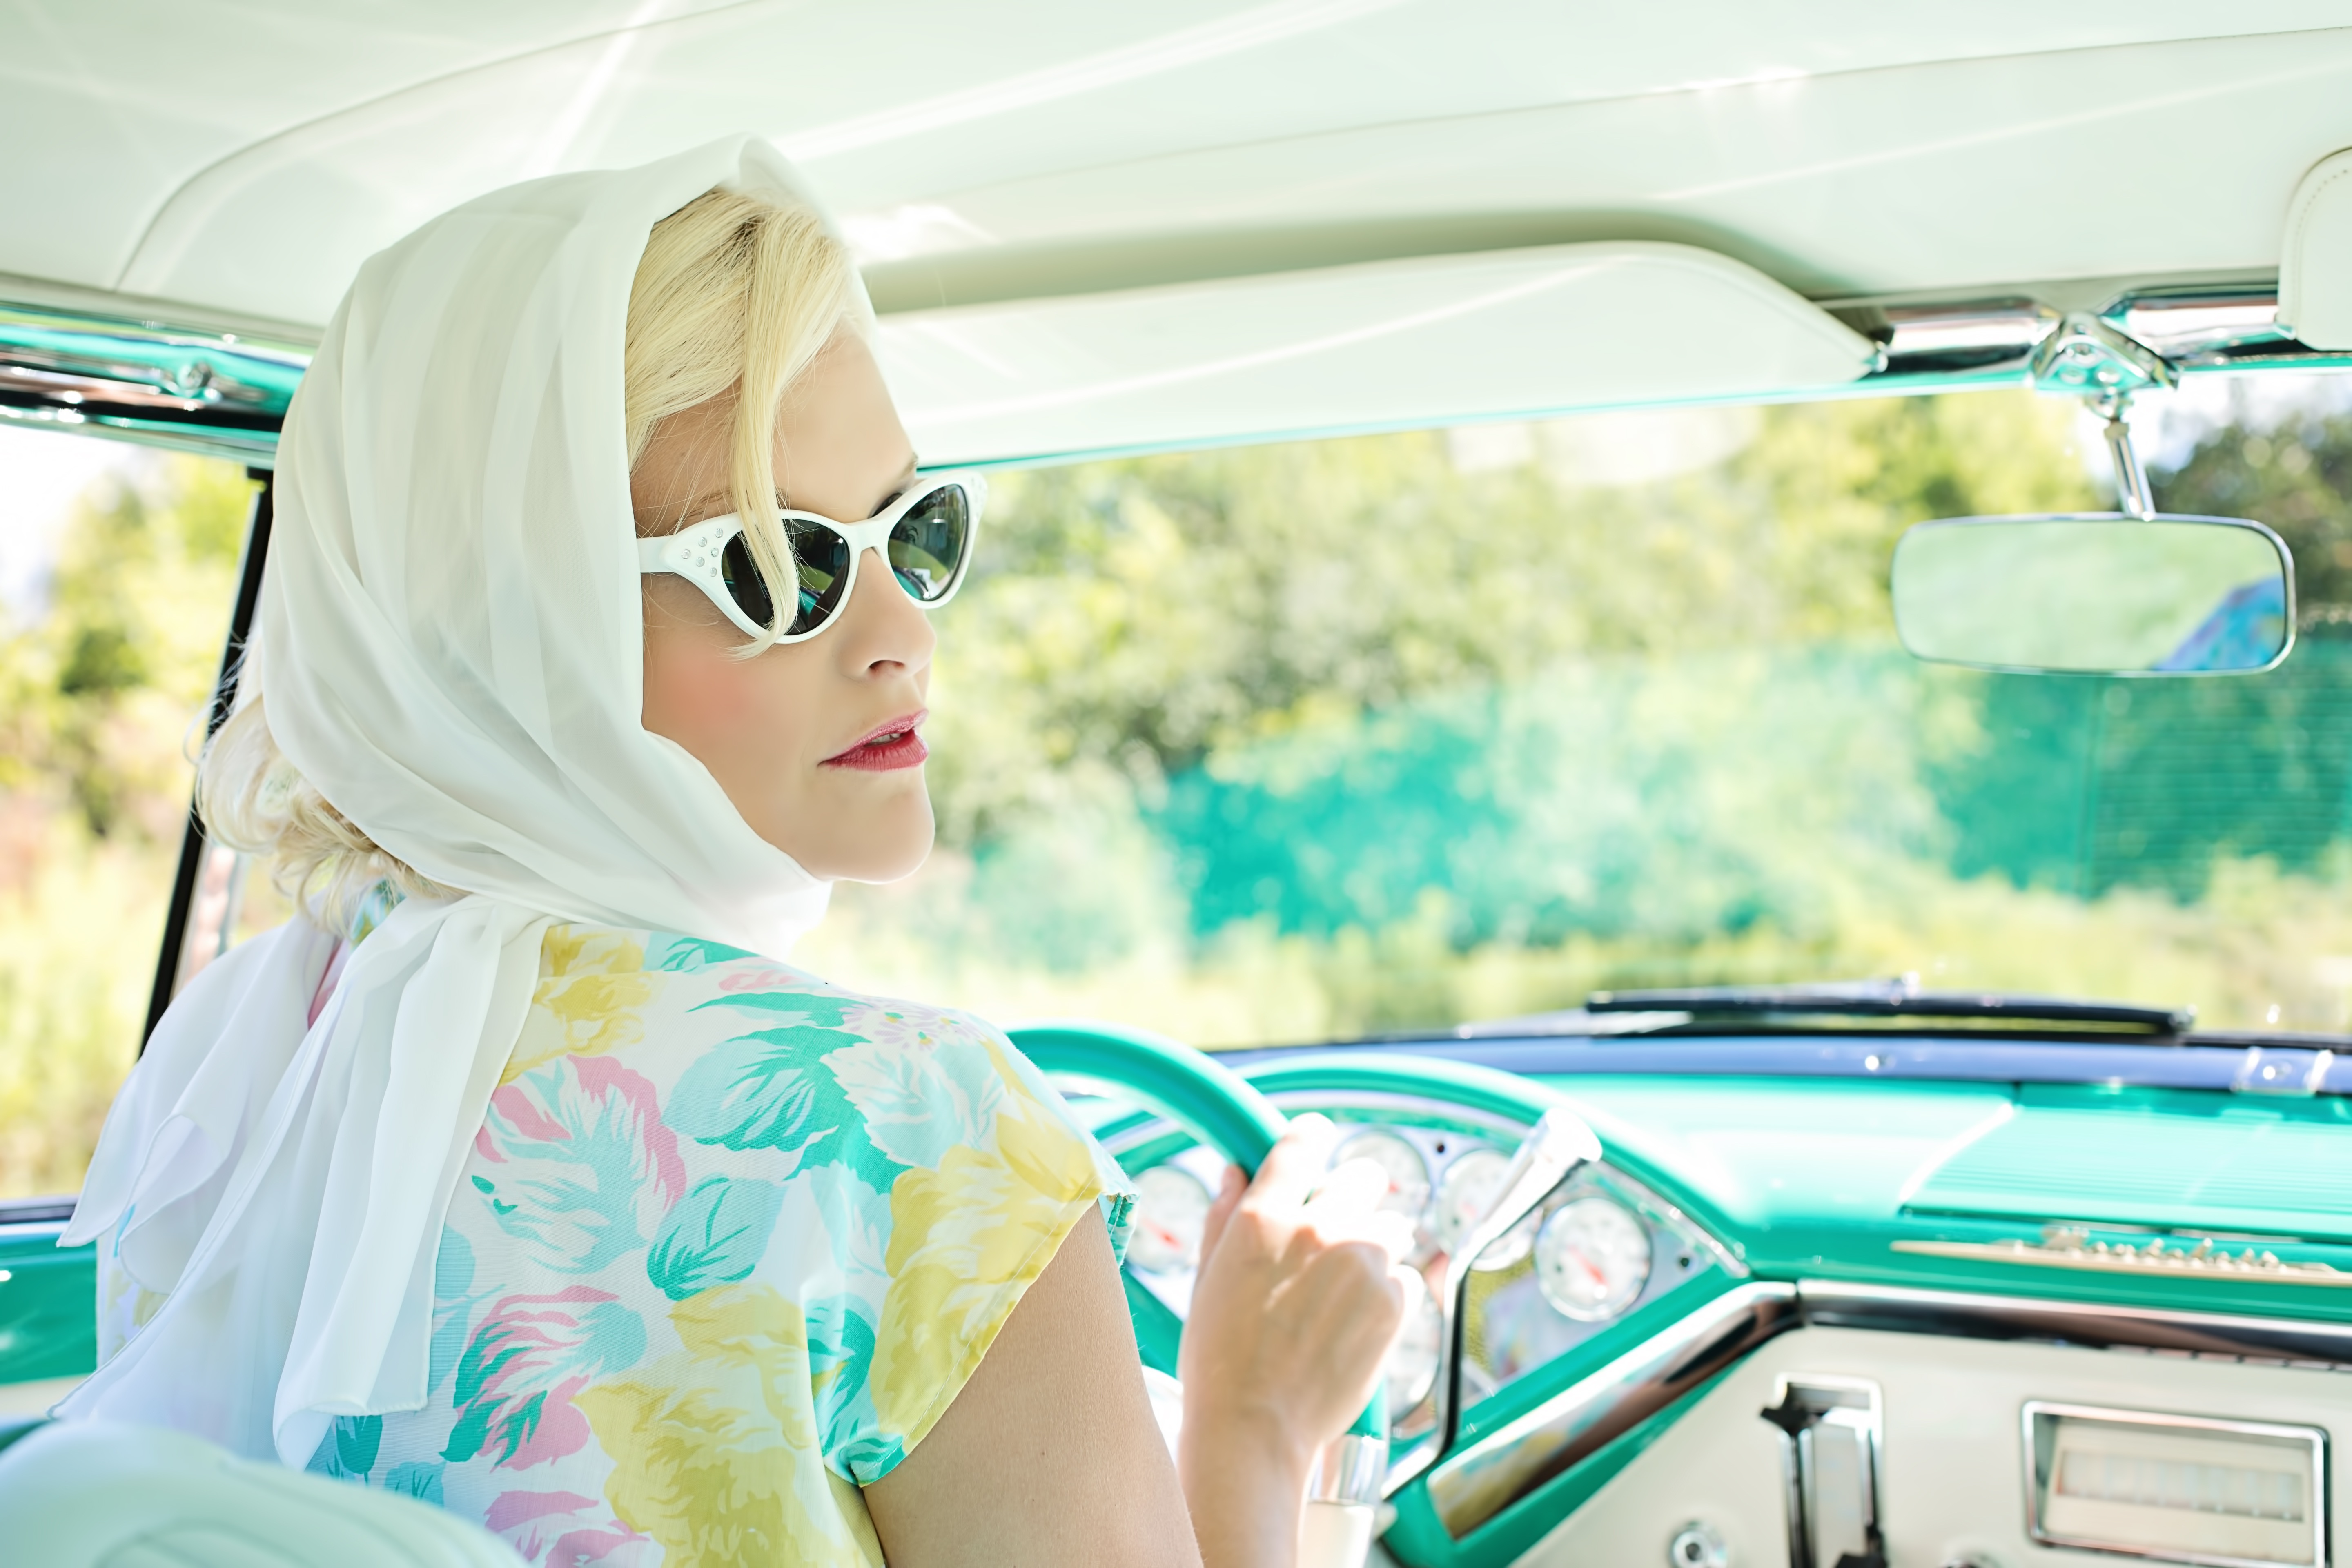
car, vintage, antique, retro, old, transportation, transport, vehicle, auto, nostalgia, vintage car, glasses, classic, 1950s, pretty woman, vintage 1950s, 1955 montclair, vision care